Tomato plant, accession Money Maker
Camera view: vertical (180 deg); turntable rotation: 120 degrees
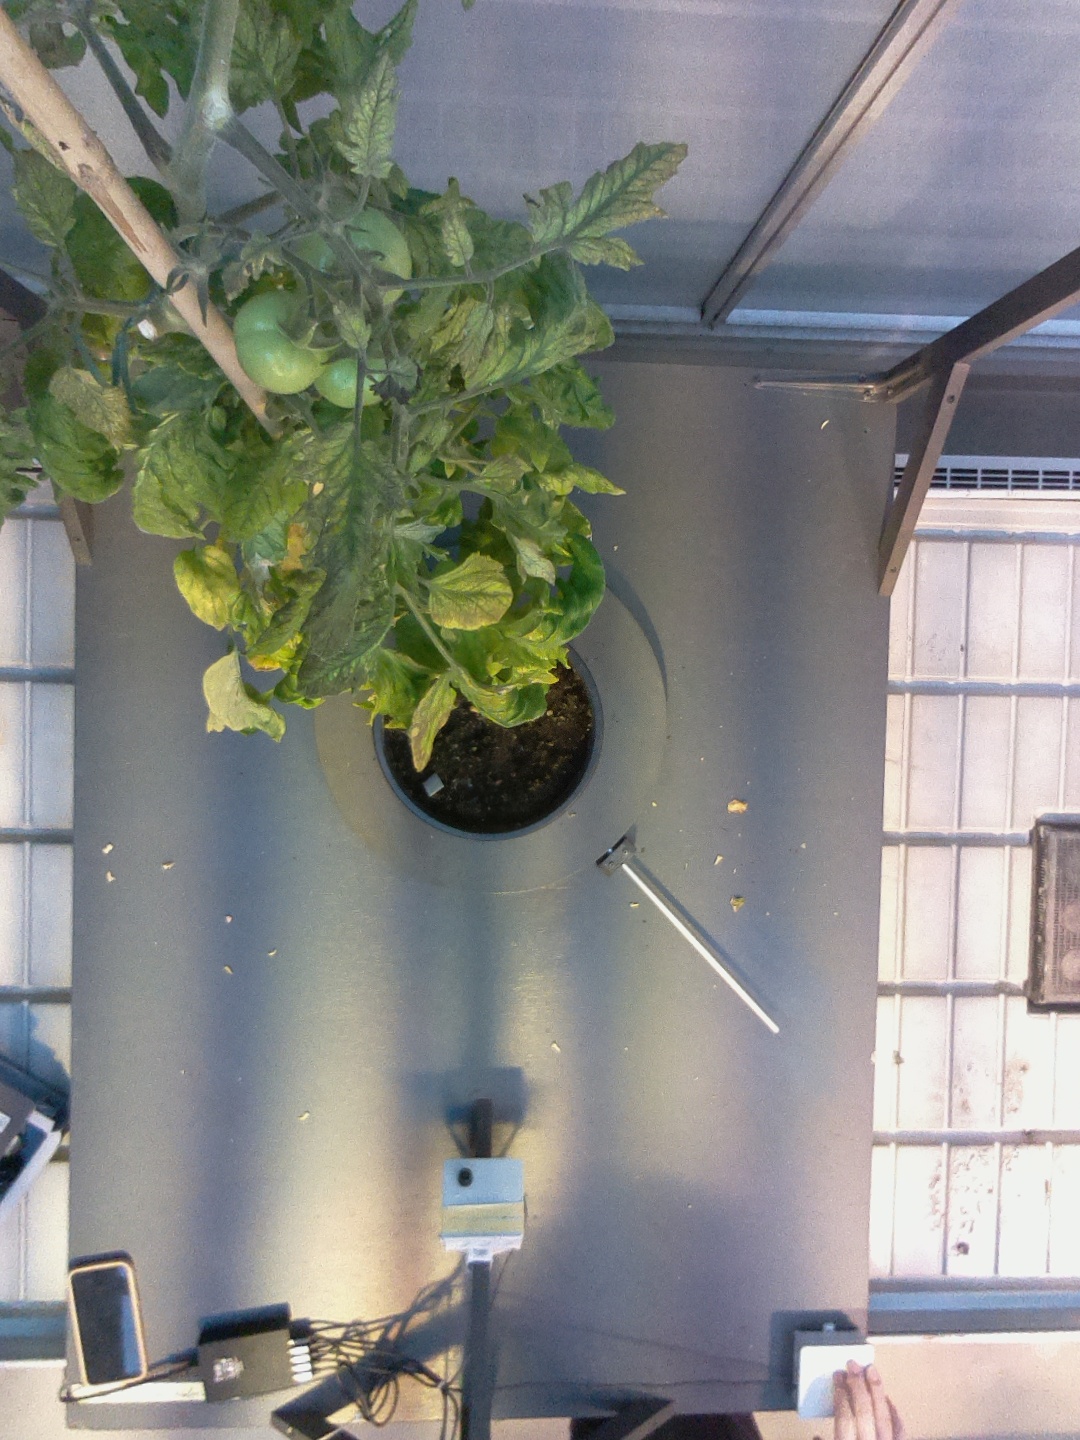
BBCH growth stage 79: 90% -100% of final fruit size